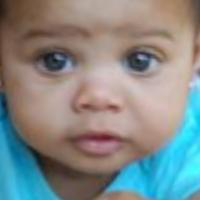
Age group: age 01-10